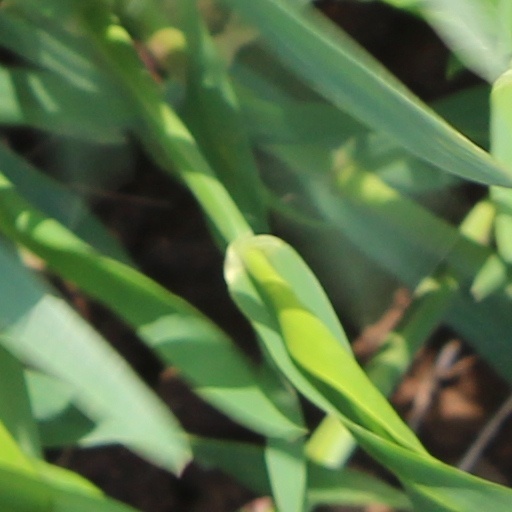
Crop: wheat